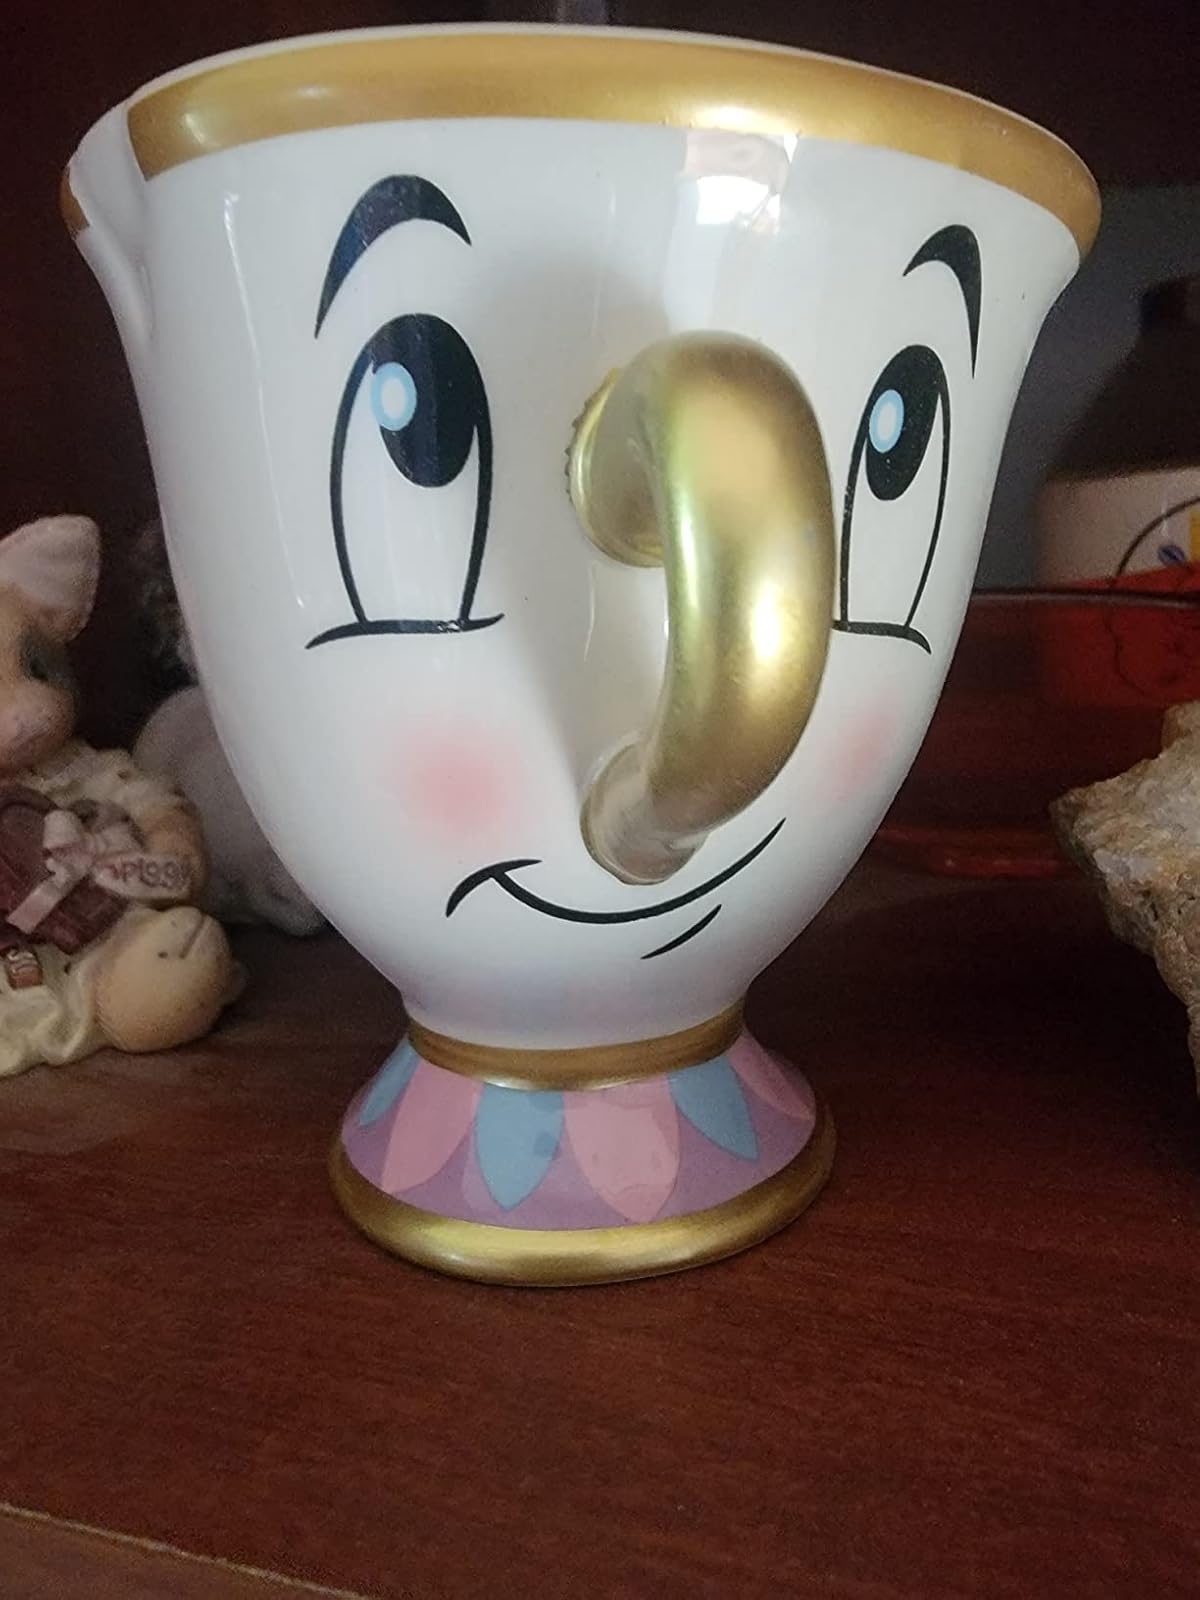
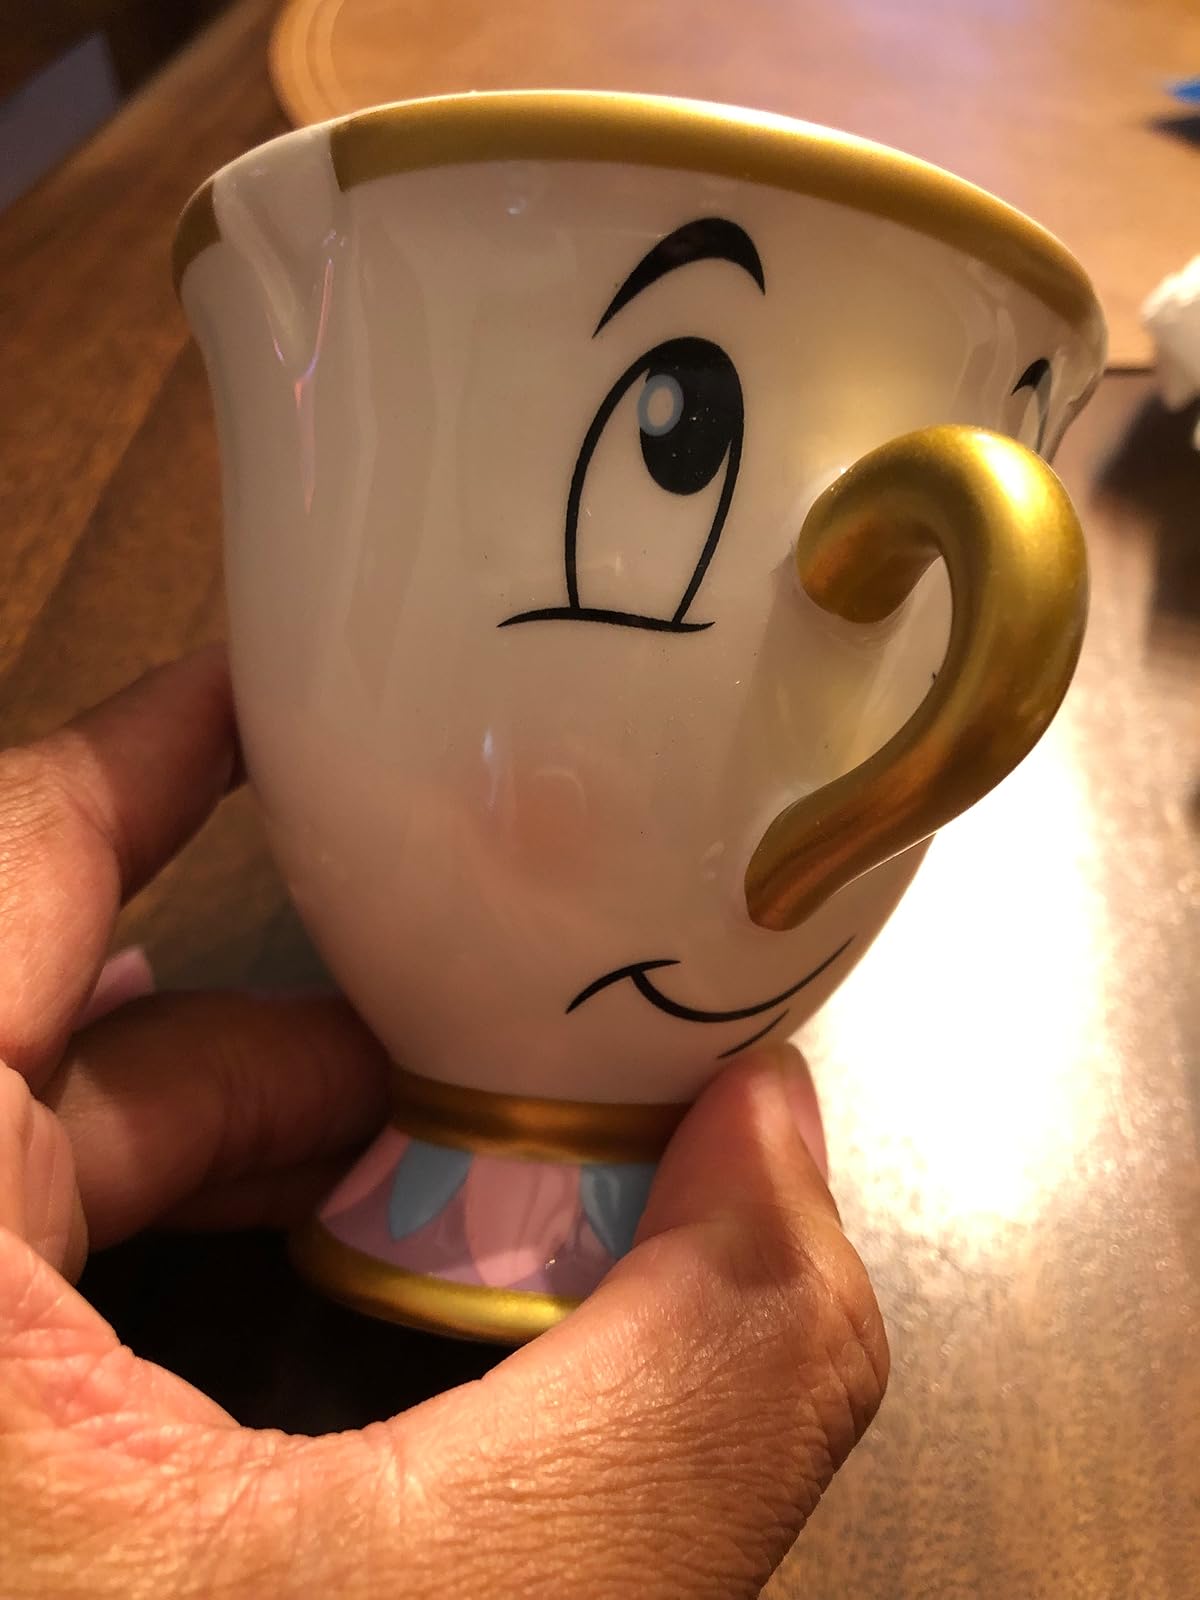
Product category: items_mug
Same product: yes